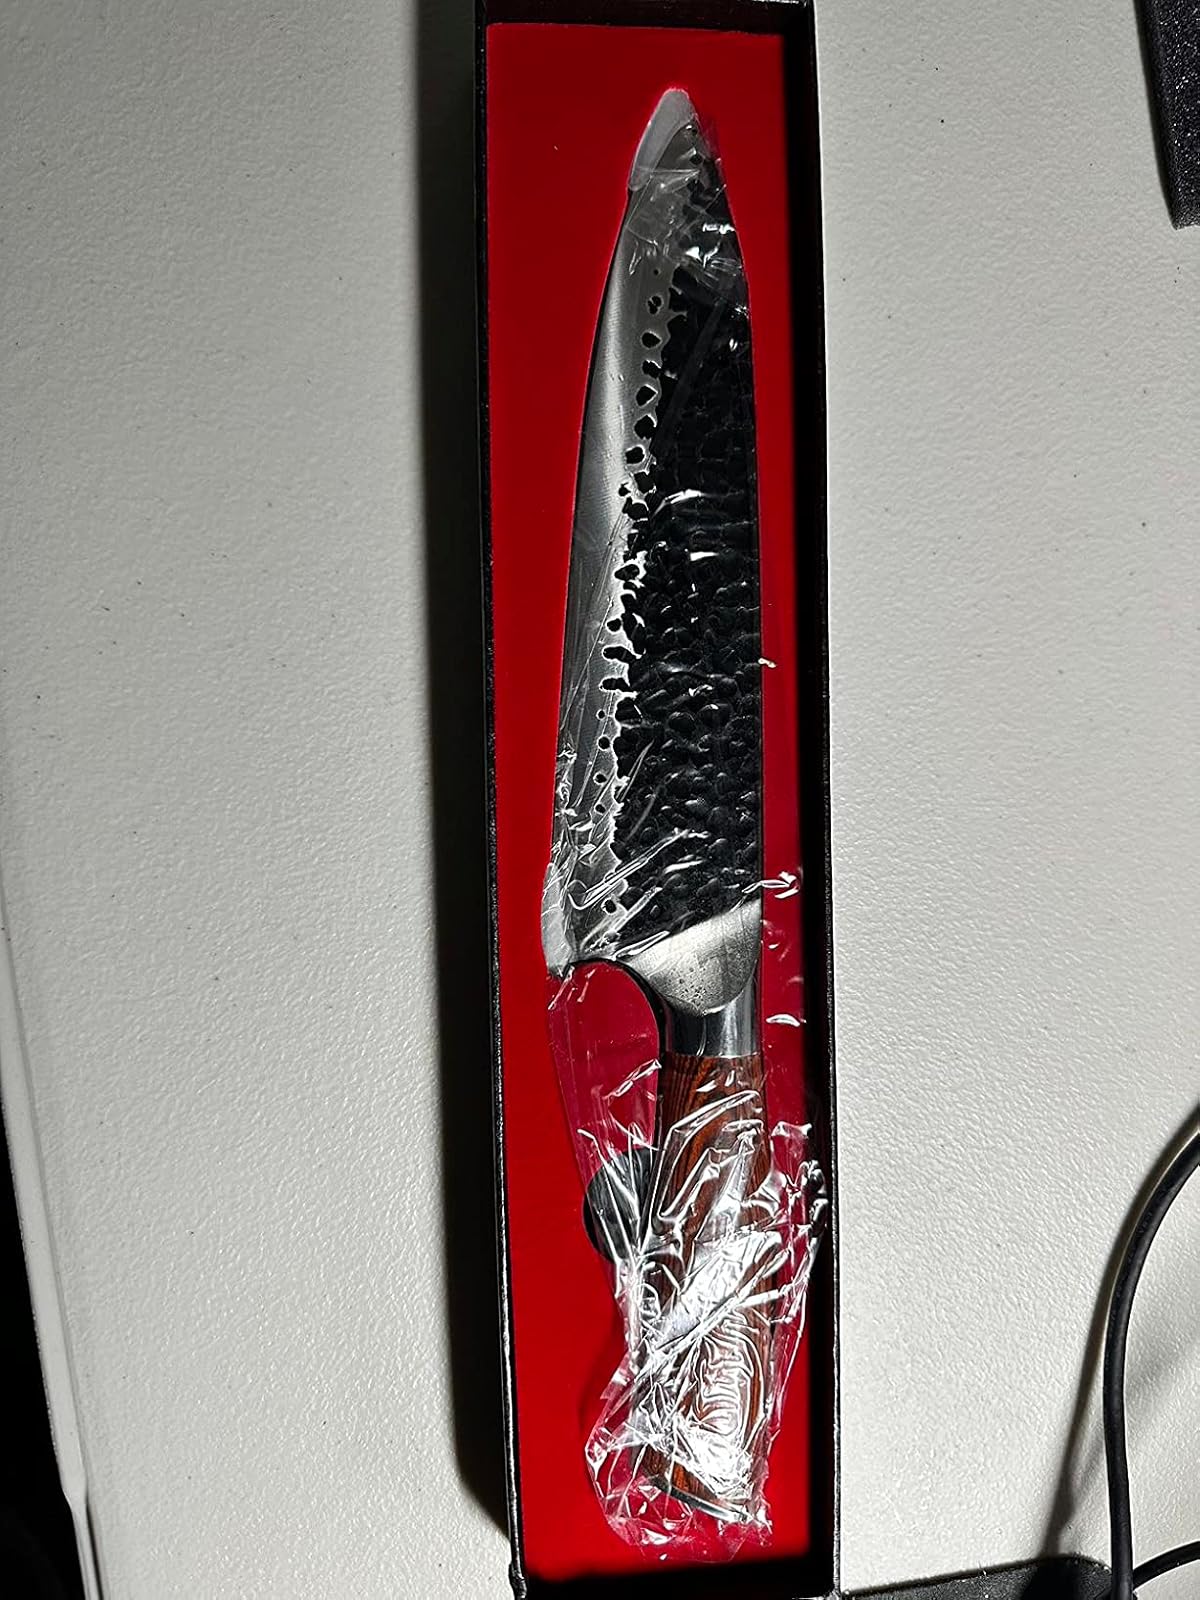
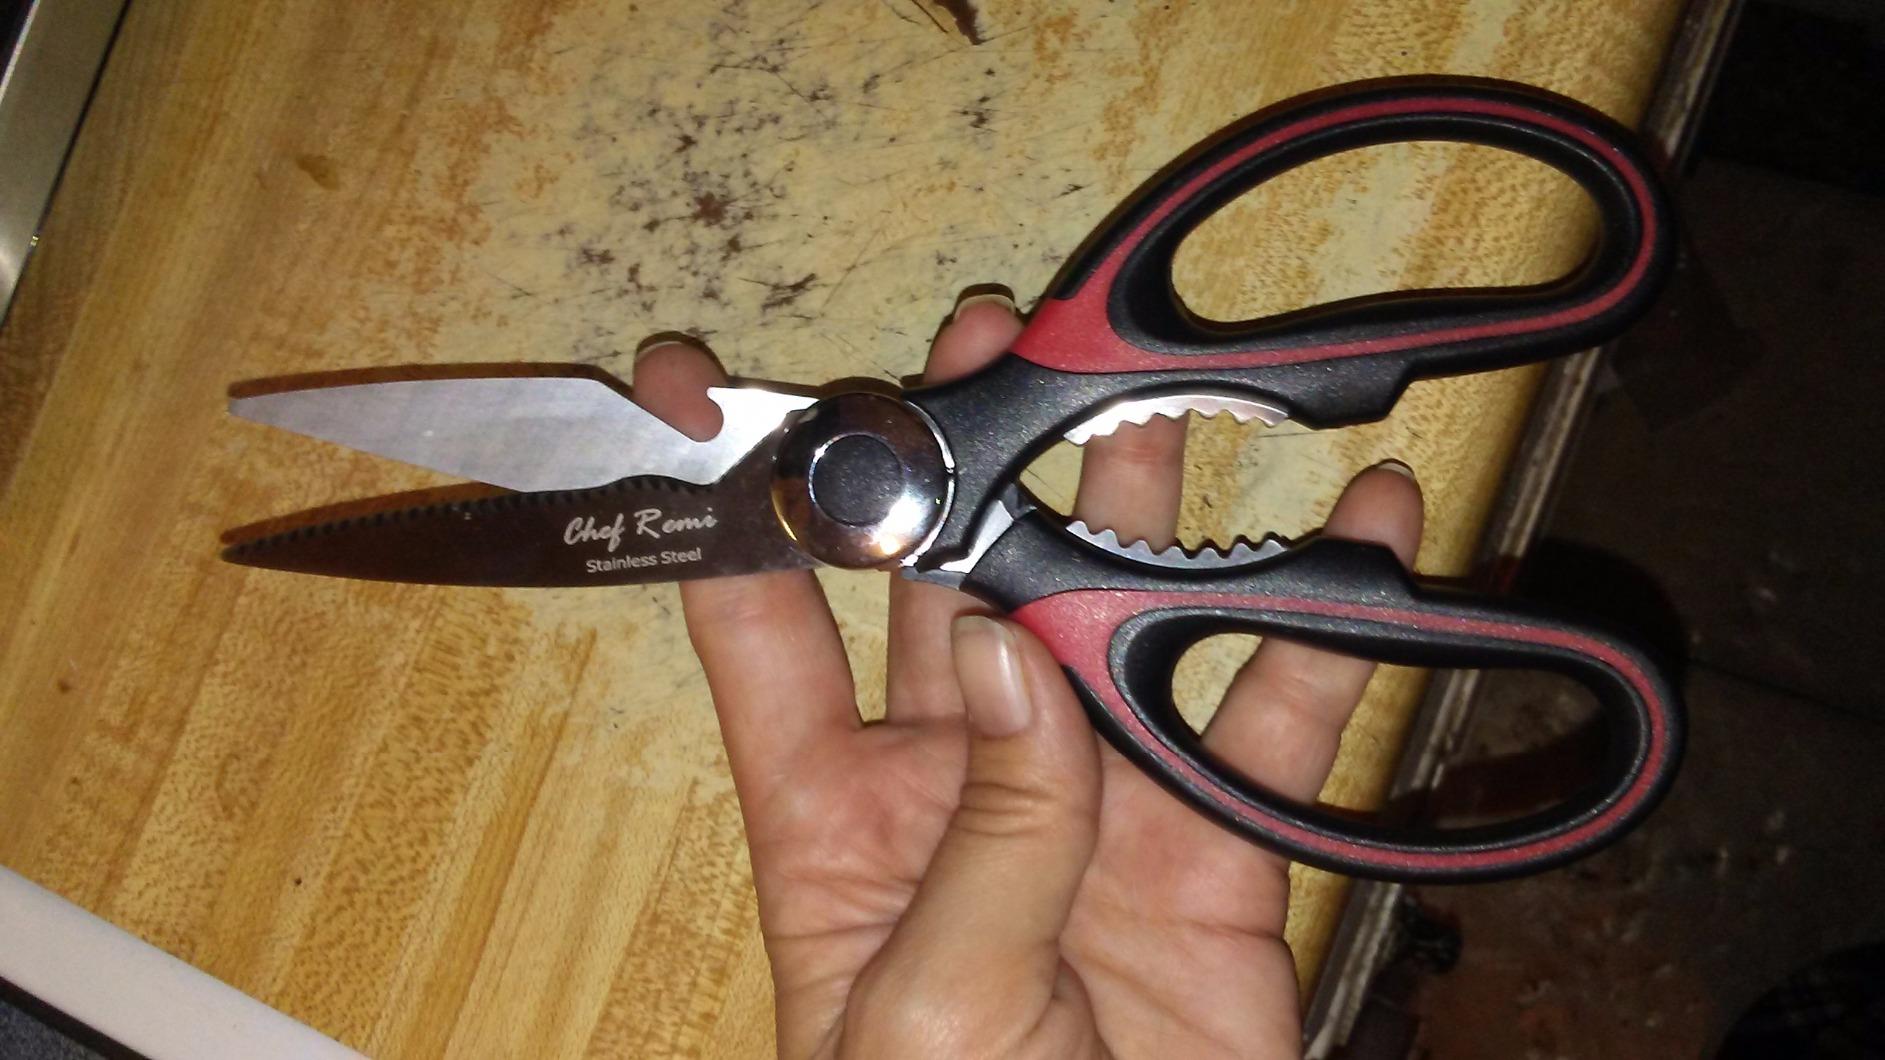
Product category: items_knife
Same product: no